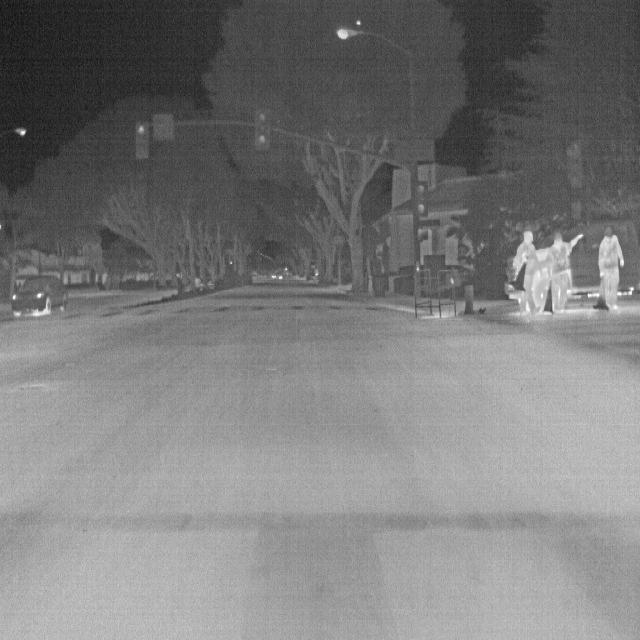
Detected objects:
label: person
label: person
label: person